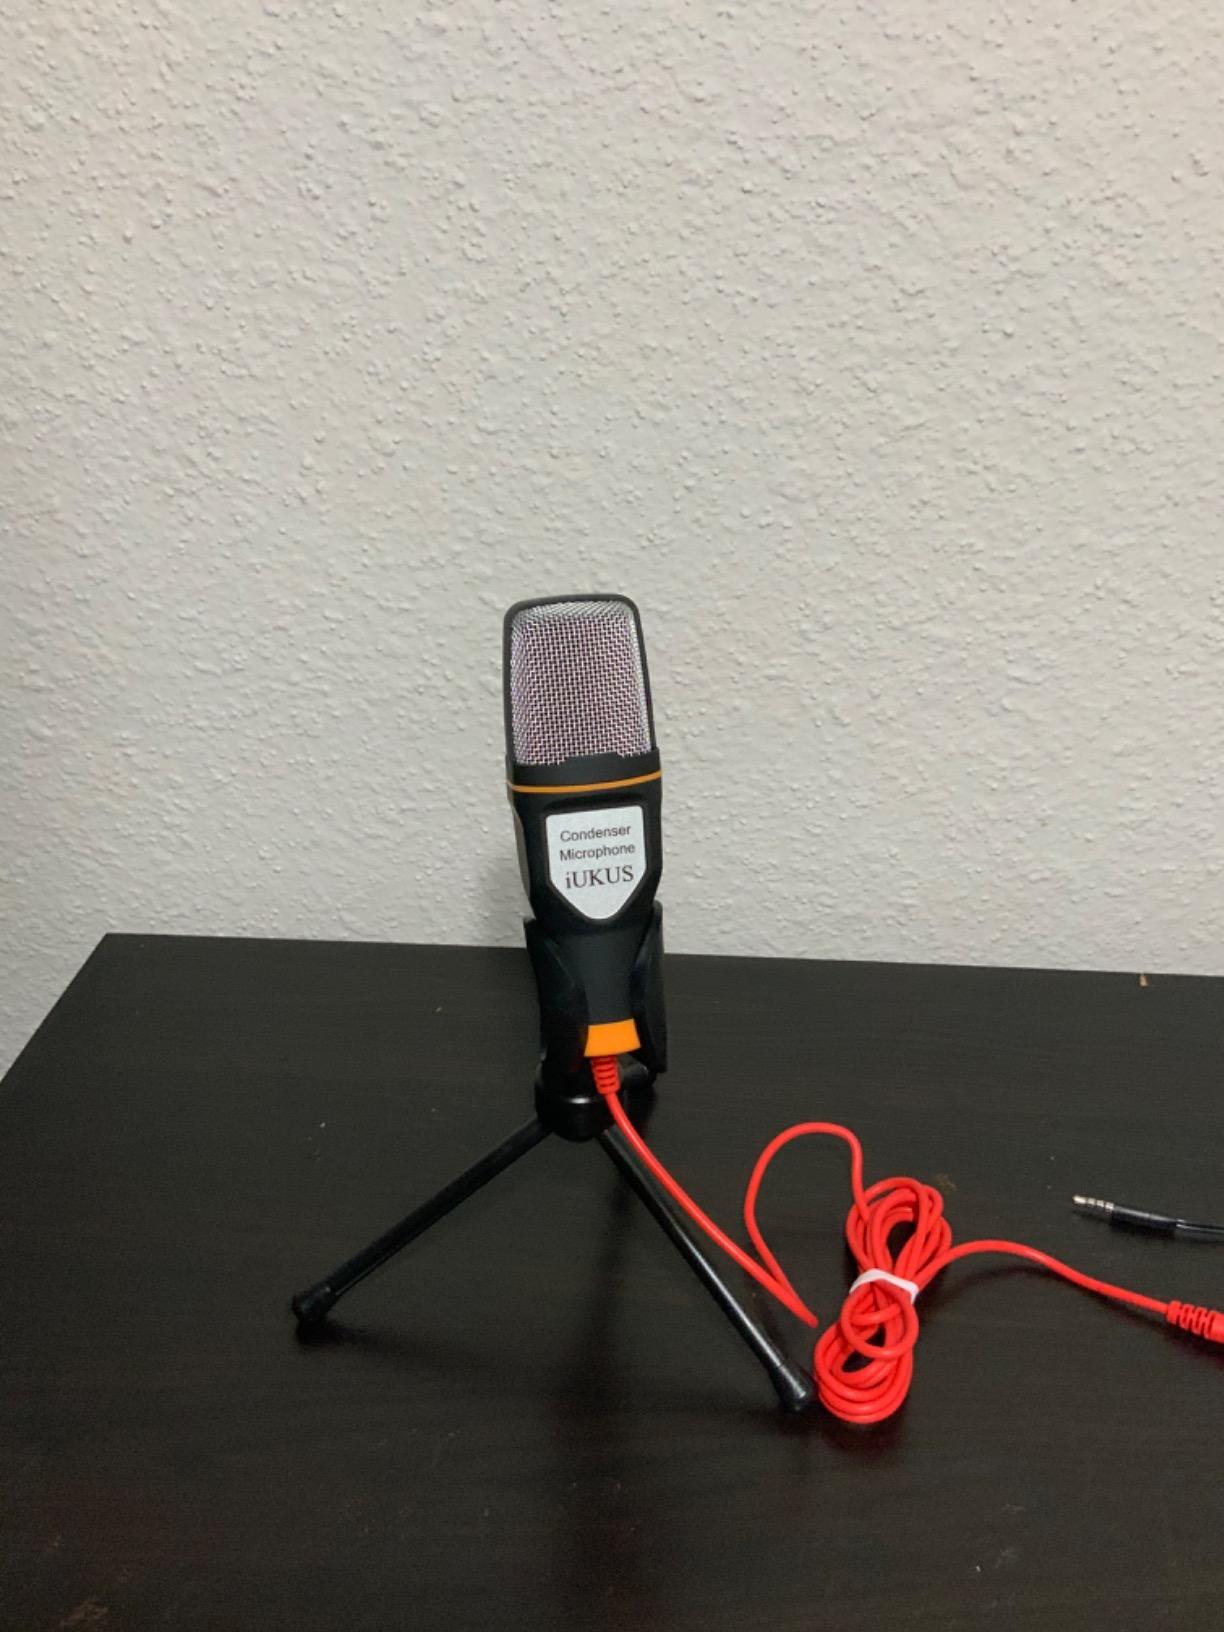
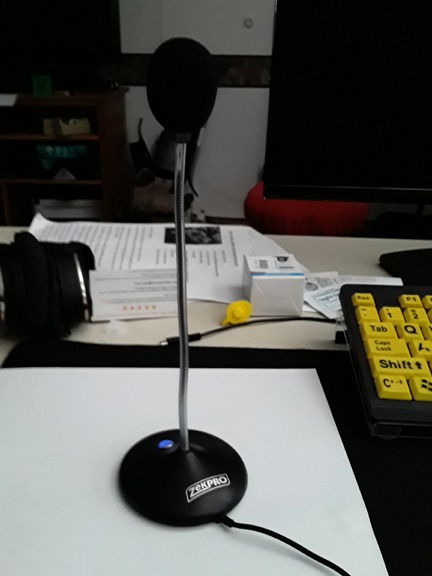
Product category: microphone
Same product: no